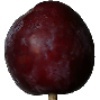
Label: Plum 1